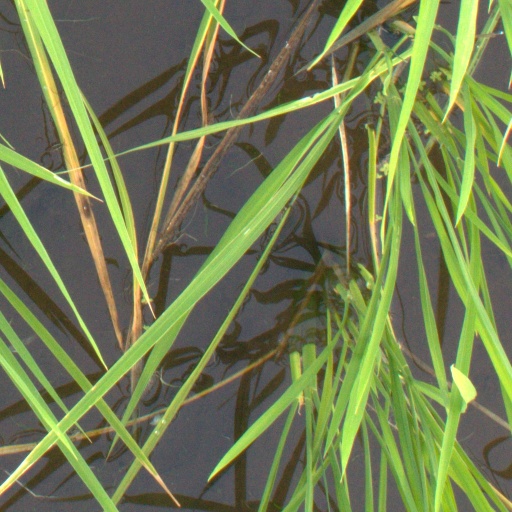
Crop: rice